Taylor Fritz

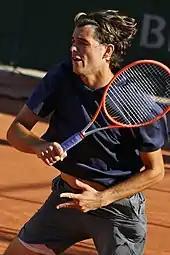
Fritz at the 2021 French Open

Fritz started his 2021 season at the first edition of the Murray River Open. Seeded sixth, he made it to the third round, where he lost to Jérémy Chardy. Seeded 27th at the Australian Open, he reached the third round where he was defeated by top seed, eight-time champion, and eventual champion, Novak Djokovic, in five sets, despite coming back from two sets to love down.